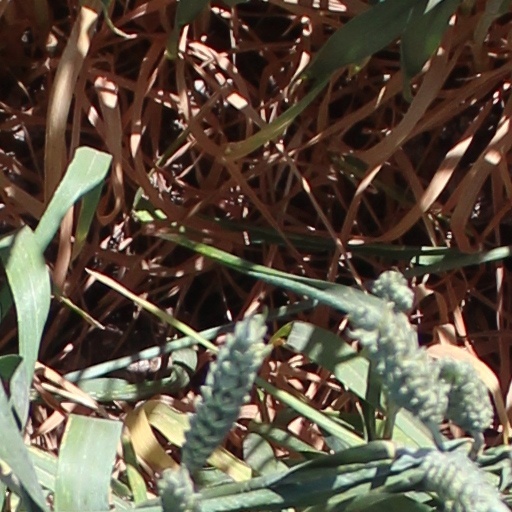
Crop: wheat